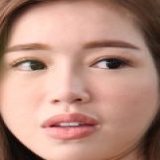
diễn viên Elly Trần